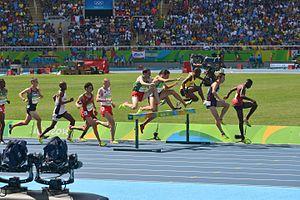
Course du 3000m steeple homme aux JO 2016 de Rio